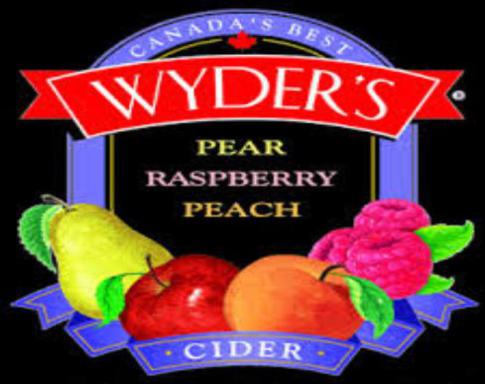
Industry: Food